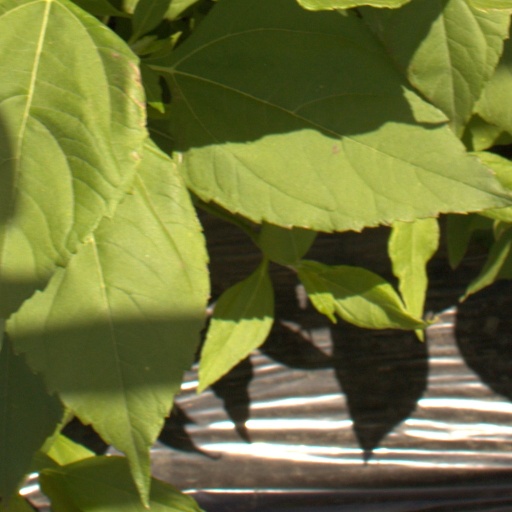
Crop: Jerusalem artichoke